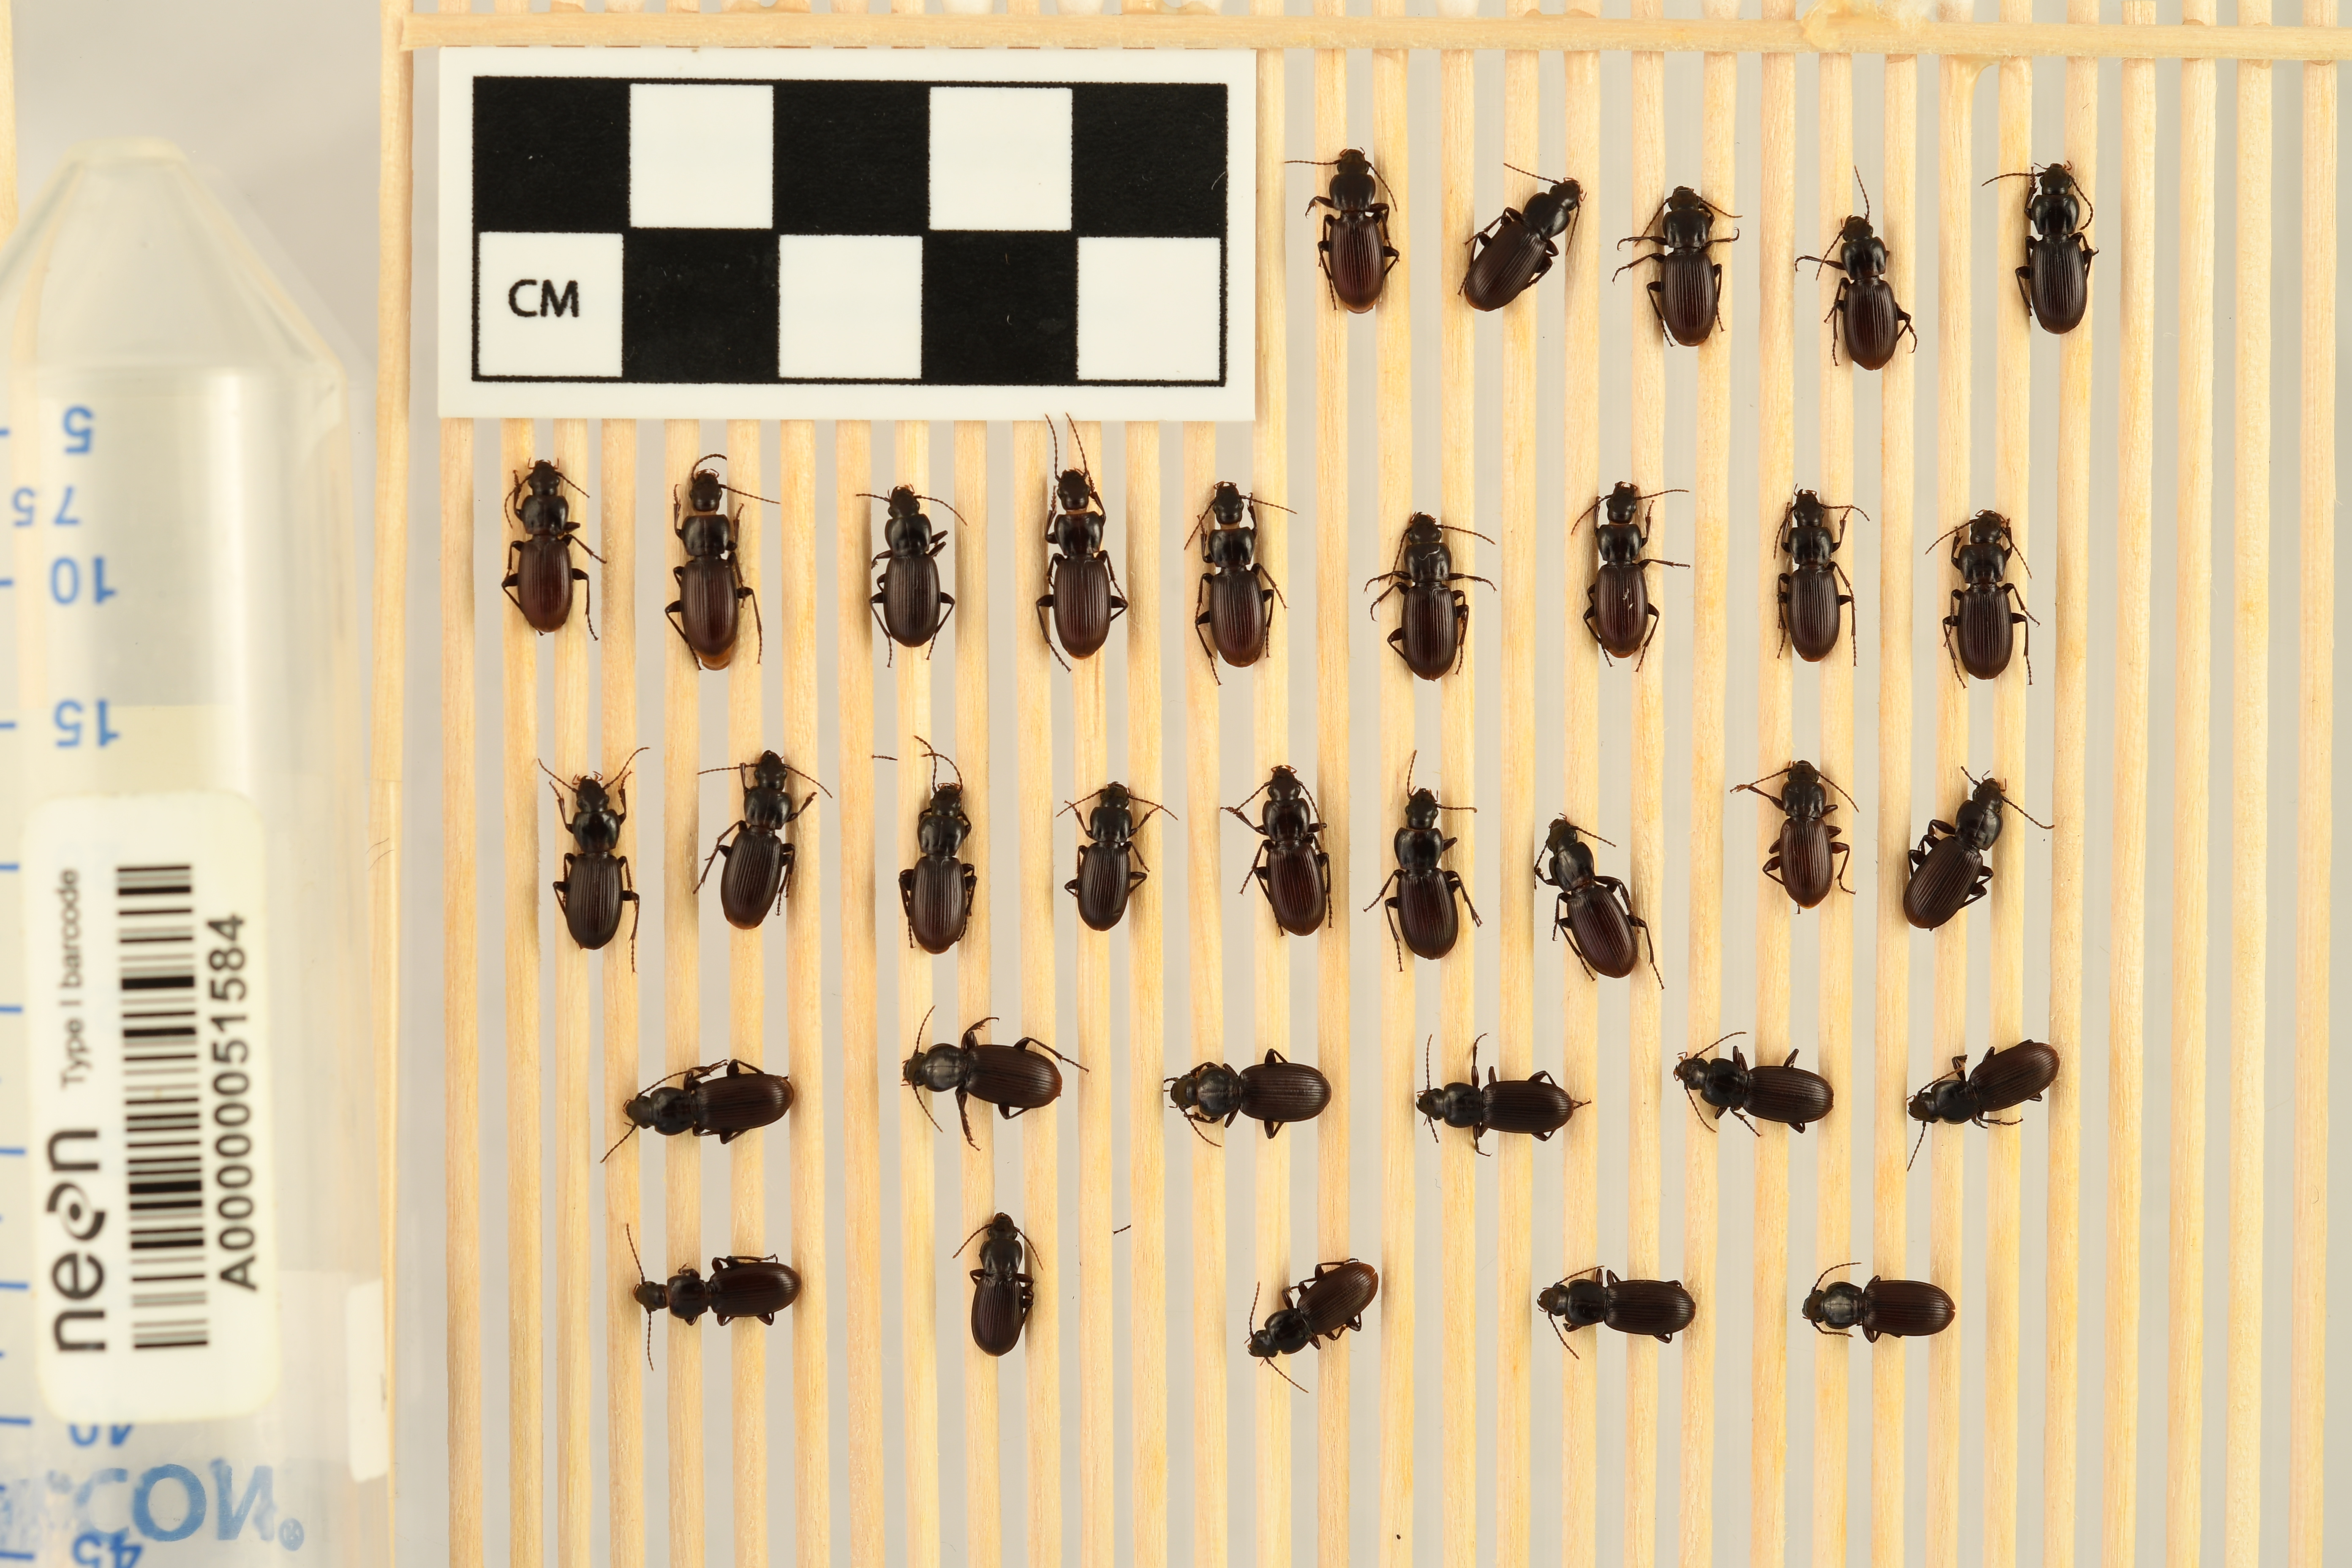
Pterostichus restrictus — Rocky Mountains NEON, plot RMNP_012. Beetle 1, ElytraLength: 0.6022 cm (lying flat: Yes)

Pterostichus restrictus — Rocky Mountains NEON, plot RMNP_012. Beetle 1, ElytraWidth: 0.3228 cm (lying flat: Yes)

Pterostichus restrictus — Rocky Mountains NEON, plot RMNP_012. Beetle 2, ElytraLength: 0.6315 cm (lying flat: Yes)

Pterostichus restrictus — Rocky Mountains NEON, plot RMNP_012. Beetle 2, ElytraWidth: 0.3165 cm (lying flat: Yes)

Pterostichus restrictus — Rocky Mountains NEON, plot RMNP_012. Beetle 3, ElytraLength: 0.627 cm (lying flat: Yes)

Pterostichus restrictus — Rocky Mountains NEON, plot RMNP_012. Beetle 3, ElytraWidth: 0.3401 cm (lying flat: Yes)

Pterostichus restrictus — Rocky Mountains NEON, plot RMNP_012. Beetle 4, ElytraLength: 0.5929 cm (lying flat: Yes)

Pterostichus restrictus — Rocky Mountains NEON, plot RMNP_012. Beetle 4, ElytraWidth: 0.3141 cm (lying flat: Yes)

Pterostichus restrictus — Rocky Mountains NEON, plot RMNP_012. Beetle 5, ElytraLength: 0.627 cm (lying flat: Yes)

Pterostichus restrictus — Rocky Mountains NEON, plot RMNP_012. Beetle 5, ElytraWidth: 0.3309 cm (lying flat: Yes)

Pterostichus restrictus — Rocky Mountains NEON, plot RMNP_012. Beetle 6, ElytraLength: 0.6 cm (lying flat: Yes)

Pterostichus restrictus — Rocky Mountains NEON, plot RMNP_012. Beetle 6, ElytraWidth: 0.3218 cm (lying flat: Yes)

Pterostichus restrictus — Rocky Mountains NEON, plot RMNP_012. Beetle 7, ElytraLength: 0.6536 cm (lying flat: Yes)

Pterostichus restrictus — Rocky Mountains NEON, plot RMNP_012. Beetle 7, ElytraWidth: 0.3396 cm (lying flat: Yes)

Pterostichus restrictus — Rocky Mountains NEON, plot RMNP_012. Beetle 8, ElytraLength: 0.6261 cm (lying flat: Yes)

Pterostichus restrictus — Rocky Mountains NEON, plot RMNP_012. Beetle 8, ElytraWidth: 0.3304 cm (lying flat: Yes)

Pterostichus restrictus — Rocky Mountains NEON, plot RMNP_012. Beetle 9, ElytraLength: 0.6608 cm (lying flat: Yes)

Pterostichus restrictus — Rocky Mountains NEON, plot RMNP_012. Beetle 9, ElytraWidth: 0.3391 cm (lying flat: Yes)

Pterostichus restrictus — Rocky Mountains NEON, plot RMNP_012. Beetle 10, ElytraLength: 0.6282 cm (lying flat: Yes)

Pterostichus restrictus — Rocky Mountains NEON, plot RMNP_012. Beetle 10, ElytraWidth: 0.3315 cm (lying flat: Yes)

Pterostichus restrictus — Rocky Mountains NEON, plot RMNP_012. Beetle 11, ElytraLength: 0.6174 cm (lying flat: Yes)

Pterostichus restrictus — Rocky Mountains NEON, plot RMNP_012. Beetle 11, ElytraWidth: 0.3478 cm (lying flat: Yes)

Pterostichus restrictus — Rocky Mountains NEON, plot RMNP_012. Beetle 12, ElytraLength: 0.5915 cm (lying flat: Yes)

Pterostichus restrictus — Rocky Mountains NEON, plot RMNP_012. Beetle 12, ElytraWidth: 0.3217 cm (lying flat: Yes)

Pterostichus restrictus — Rocky Mountains NEON, plot RMNP_012. Beetle 13, ElytraLength: 0.6002 cm (lying flat: Yes)

Pterostichus restrictus — Rocky Mountains NEON, plot RMNP_012. Beetle 13, ElytraWidth: 0.3132 cm (lying flat: Yes)

Pterostichus restrictus — Rocky Mountains NEON, plot RMNP_012. Beetle 14, ElytraLength: 0.6 cm (lying flat: Yes)

Pterostichus restrictus — Rocky Mountains NEON, plot RMNP_012. Beetle 14, ElytraWidth: 0.3391 cm (lying flat: Yes)

Pterostichus restrictus — Rocky Mountains NEON, plot RMNP_012. Beetle 15, ElytraLength: 0.6357 cm (lying flat: Yes)

Pterostichus restrictus — Rocky Mountains NEON, plot RMNP_012. Beetle 15, ElytraWidth: 0.3048 cm (lying flat: Yes)

Pterostichus restrictus — Rocky Mountains NEON, plot RMNP_012. Beetle 16, ElytraLength: 0.6264 cm (lying flat: Yes)

Pterostichus restrictus — Rocky Mountains NEON, plot RMNP_012. Beetle 16, ElytraWidth: 0.3227 cm (lying flat: Yes)

Pterostichus restrictus — Rocky Mountains NEON, plot RMNP_012. Beetle 17, ElytraLength: 0.635 cm (lying flat: Yes)

Pterostichus restrictus — Rocky Mountains NEON, plot RMNP_012. Beetle 17, ElytraWidth: 0.3305 cm (lying flat: Yes)

Pterostichus restrictus — Rocky Mountains NEON, plot RMNP_012. Beetle 18, ElytraLength: 0.5792 cm (lying flat: Yes)

Pterostichus restrictus — Rocky Mountains NEON, plot RMNP_012. Beetle 18, ElytraWidth: 0.2977 cm (lying flat: Yes)

Pterostichus restrictus — Rocky Mountains NEON, plot RMNP_012. Beetle 19, ElytraLength: 0.6207 cm (lying flat: Yes)

Pterostichus restrictus — Rocky Mountains NEON, plot RMNP_012. Beetle 19, ElytraWidth: 0.3345 cm (lying flat: Yes)

Pterostichus restrictus — Rocky Mountains NEON, plot RMNP_012. Beetle 20, ElytraLength: 0.5952 cm (lying flat: Yes)

Pterostichus restrictus — Rocky Mountains NEON, plot RMNP_012. Beetle 20, ElytraWidth: 0.3431 cm (lying flat: Yes)

Pterostichus restrictus — Rocky Mountains NEON, plot RMNP_012. Beetle 21, ElytraLength: 0.6261 cm (lying flat: Yes)

Pterostichus restrictus — Rocky Mountains NEON, plot RMNP_012. Beetle 21, ElytraWidth: 0.3383 cm (lying flat: Yes)

Pterostichus restrictus — Rocky Mountains NEON, plot RMNP_012. Beetle 22, ElytraLength: 0.5923 cm (lying flat: Yes)

Pterostichus restrictus — Rocky Mountains NEON, plot RMNP_012. Beetle 22, ElytraWidth: 0.3222 cm (lying flat: Yes)

Pterostichus restrictus — Rocky Mountains NEON, plot RMNP_012. Beetle 23, ElytraLength: 0.644 cm (lying flat: Yes)

Pterostichus restrictus — Rocky Mountains NEON, plot RMNP_012. Beetle 23, ElytraWidth: 0.3449 cm (lying flat: Yes)

Pterostichus restrictus — Rocky Mountains NEON, plot RMNP_012. Beetle 24, ElytraLength: 0.6309 cm (lying flat: Yes)

Pterostichus restrictus — Rocky Mountains NEON, plot RMNP_012. Beetle 24, ElytraWidth: 0.3228 cm (lying flat: Yes)

Pterostichus restrictus — Rocky Mountains NEON, plot RMNP_012. Beetle 25, ElytraLength: 0.6395 cm (lying flat: Yes)

Pterostichus restrictus — Rocky Mountains NEON, plot RMNP_012. Beetle 25, ElytraWidth: 0.3547 cm (lying flat: Yes)

Pterostichus restrictus — Rocky Mountains NEON, plot RMNP_012. Beetle 26, ElytraLength: 0.6179 cm (lying flat: Yes)

Pterostichus restrictus — Rocky Mountains NEON, plot RMNP_012. Beetle 26, ElytraWidth: 0.3392 cm (lying flat: Yes)

Pterostichus restrictus — Rocky Mountains NEON, plot RMNP_012. Beetle 27, ElytraLength: 0.6179 cm (lying flat: Yes)

Pterostichus restrictus — Rocky Mountains NEON, plot RMNP_012. Beetle 27, ElytraWidth: 0.3218 cm (lying flat: Yes)

Pterostichus restrictus — Rocky Mountains NEON, plot RMNP_012. Beetle 28, ElytraLength: 0.599 cm (lying flat: Yes)

Pterostichus restrictus — Rocky Mountains NEON, plot RMNP_012. Beetle 28, ElytraWidth: 0.336 cm (lying flat: Yes)

Pterostichus restrictus — Rocky Mountains NEON, plot RMNP_012. Beetle 29, ElytraLength: 0.5989 cm (lying flat: Yes)

Pterostichus restrictus — Rocky Mountains NEON, plot RMNP_012. Beetle 29, ElytraWidth: 0.3189 cm (lying flat: Yes)

Pterostichus restrictus — Rocky Mountains NEON, plot RMNP_012. Beetle 30, ElytraLength: 0.6031 cm (lying flat: Yes)

Pterostichus restrictus — Rocky Mountains NEON, plot RMNP_012. Beetle 30, ElytraWidth: 0.3045 cm (lying flat: Yes)

Pterostichus restrictus — Rocky Mountains NEON, plot RMNP_012. Beetle 31, ElytraLength: 0.5235 cm (lying flat: Yes)

Pterostichus restrictus — Rocky Mountains NEON, plot RMNP_012. Beetle 31, ElytraWidth: 0.2977 cm (lying flat: Yes)

Pterostichus restrictus — Rocky Mountains NEON, plot RMNP_012. Beetle 32, ElytraLength: 0.5692 cm (lying flat: Yes)

Pterostichus restrictus — Rocky Mountains NEON, plot RMNP_012. Beetle 32, ElytraWidth: 0.3162 cm (lying flat: Yes)